Falkirk Public Library

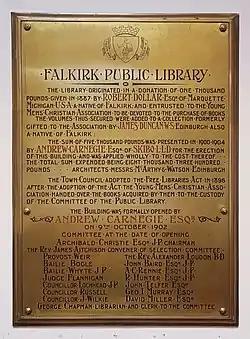
Falkirk Public Library plaque

Falkirk Public Library is a public library in Falkirk, Scotland. It is administered by Falkirk Council.